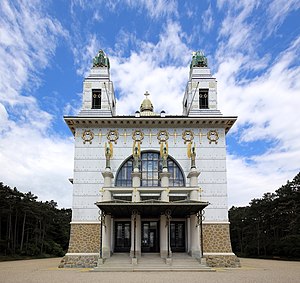
Otto Wagner / Galleri
Otto Koloman Wagner er en østrigsk arkitekt, arkitekturteoretiker og byplanlægger. Hans bygninger i jugendstil, hans universitære evner og hans værker om byplanlægning gjorde ham verdensberømt i 1890'erne.